Schwabenhass

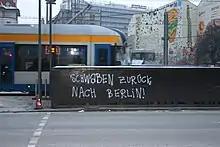
"Swabians, Go home to Berlin". Graffiti in Leipzig

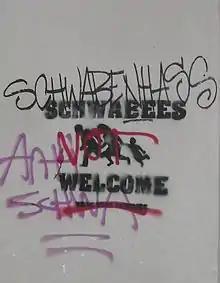
Graffiti in Berlin-Prenzlauer Berg on the wall of a "Swabian Bakery" parodying the popular pro-refugee "Refugees Welcome" graphic

Schwabenhass (German for "hatred against Swabians") is a neologism referring to the aversion to the approximately 300,000-strong Swabian diaspora in Berlin and elsewhere in Germany outside of Swabia. In 2013, the so-called "Spätzle-streit" gained nationwide attention.